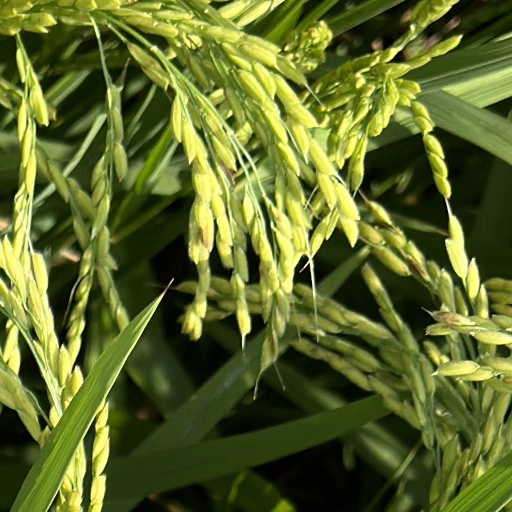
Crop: rice